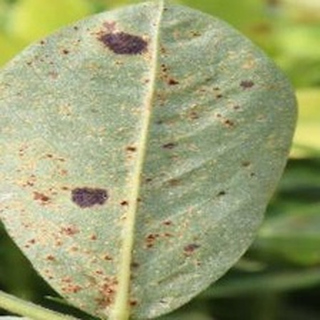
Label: groundnut_rust